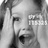
Emotion: happy